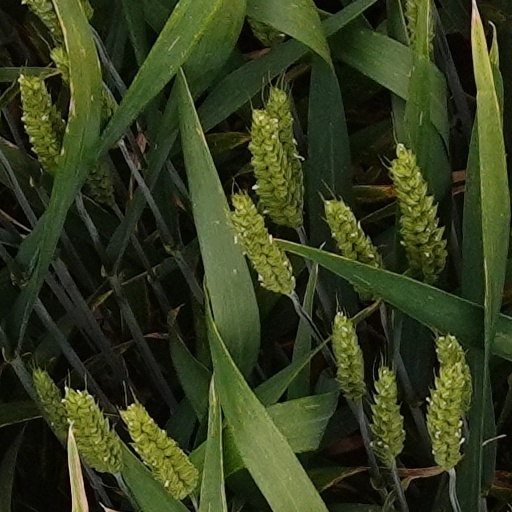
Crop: wheat